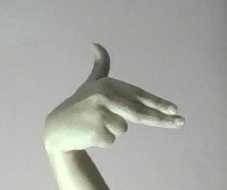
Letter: ghain